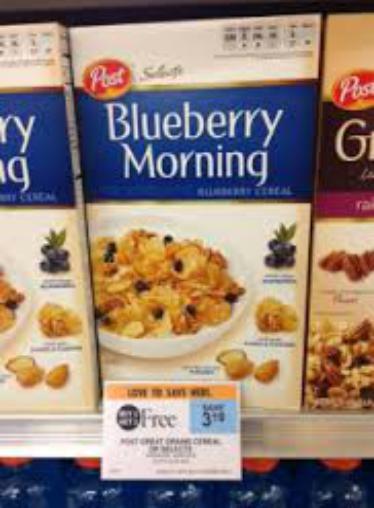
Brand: Blueberry Morning
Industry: Food